Troppo Architects

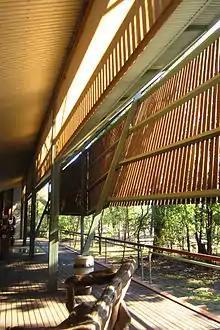
Bowali Visitor Information Centre, Kakadu National Park, in collaboration with Glenn Murcutt

Troppo is nationally and internationally recognised, and is Australia's 3rd most awarded practice. A full list of the details of awards can be found on the practice's website.